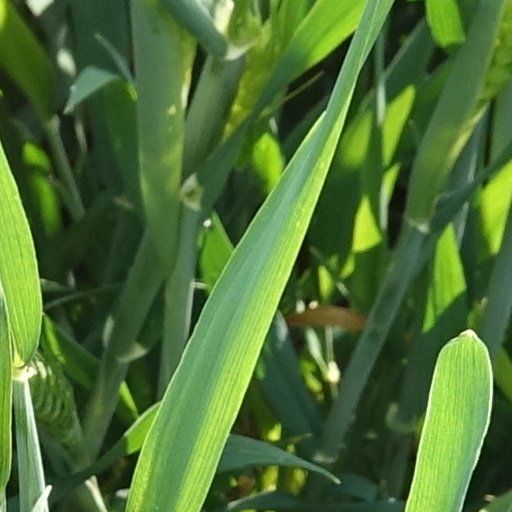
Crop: wheat